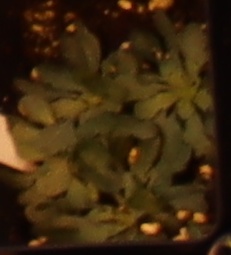
Label: Horseweed